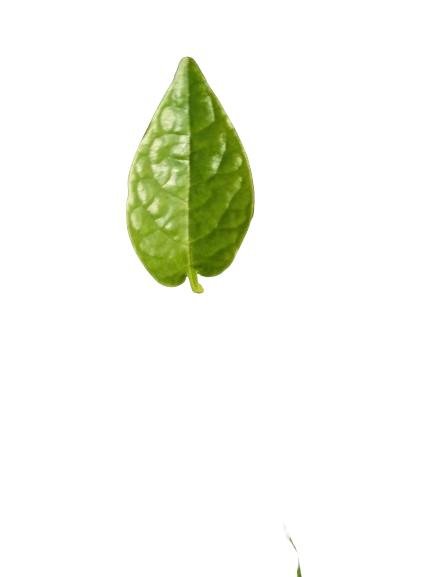
Label: Healthy-Leaf